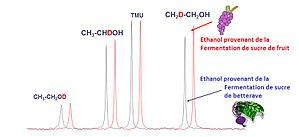
Spectre RMN-2H de l'éthanol
Le fractionnement isotopique naturel spécifique par résonance magnétique nucléaire est une méthode qui permet avec une très grande précision de quantifier les différences de teneurs isotopiques sur chacun des sites d’une molécule et donc de mesurer le fractionnement isotopique naturel spécifique correspondant à chaque site de cette molécule.